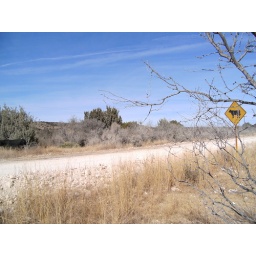
A black cow by cow crossing sign featuring a black cow, coincident. . .